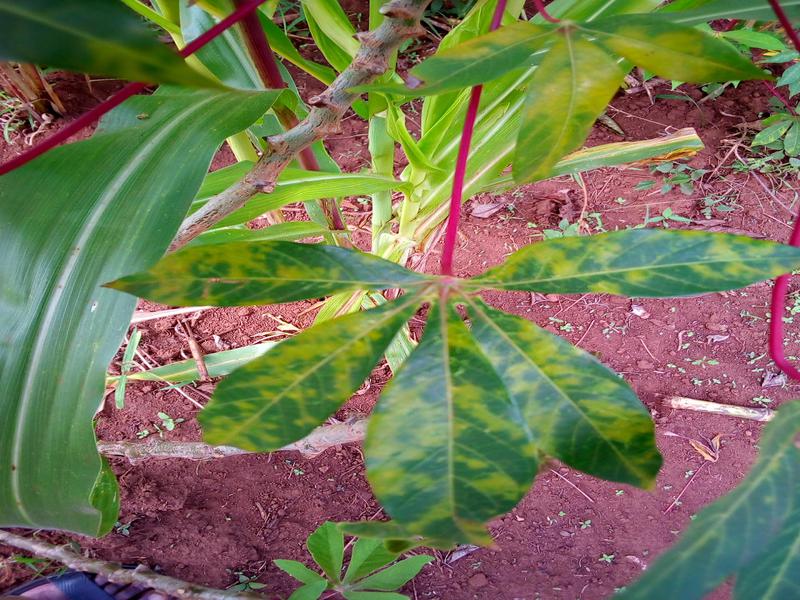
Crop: cassava
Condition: brown_streak_disease